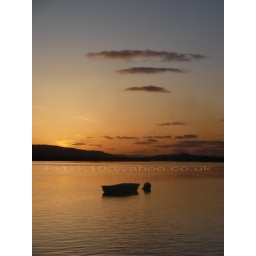
Strange looking clouds in the sky